Kärdla

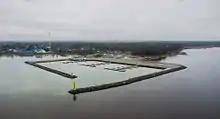
Kärdla harbor

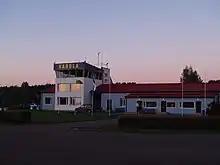
Kärdla Airport

Road transport from Estonian mainland to Hiiumaa involves a 90-minute ferry crossing from Rohuküla to Heltermaa, which is by road from Kärdla. There are up to 10 ferry departures a day operated by TS Laevad. In the summer weekends, getting car space on the ferry usually requires advance booking. There are about 2 scheduled buses a day between Tallinn (the capital of Estonia) and Kärdla.